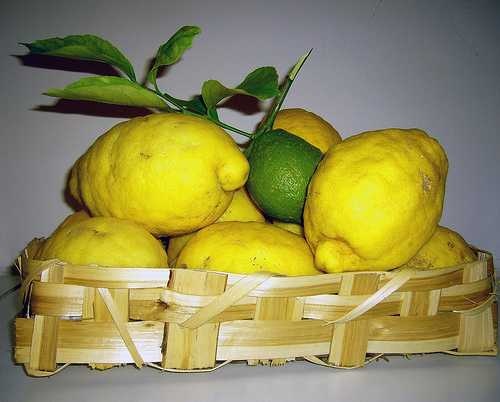
Label: Lemon